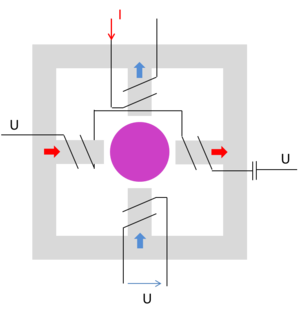
Une protection de distance est un relais de protection destiné à surveiller l'état de certains éléments d'un réseau électrique, en particulier les lignes ou câbles haute tension, mais également les transformateurs de puissance et les générateurs. Elle a pour fonction de détecter les défauts électriques, et de donner au disjoncteur l'ordre d'ouvrir pour mettre hors tension la ligne. Elle forme l'épine dorsale de la protection des réseaux électriques.